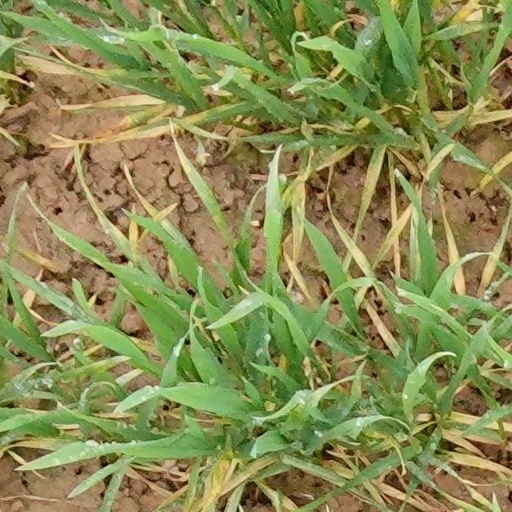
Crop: wheat